Folia

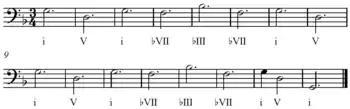
"The 'later' "folia"", a harmonic-metric scheme consisting of two eight-bar phrases, was first used in approximately 1670. The key signature, showing just one flat for G minor (instead of two), follows a Baroque period practice.

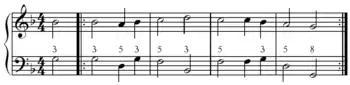
Early folia .

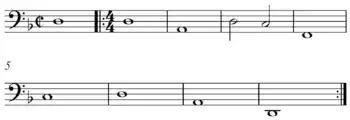
Early folia variant .

Due to its musical form, style and etymology of the name, it has been suggested that the melody arose as a dance in the mid or late fifteenth century throughout the Iberian Peninsula, either in Portugal or in the area of the old Kingdom of León, or maybe in the Kingdom of Valencia.